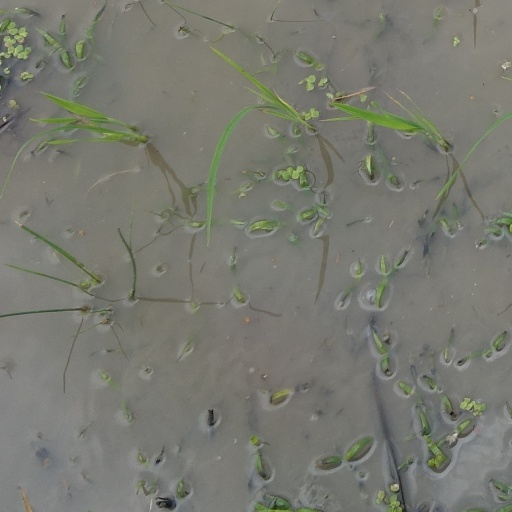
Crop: rice